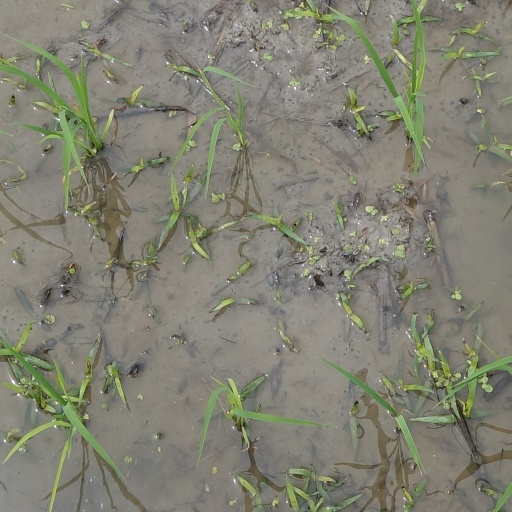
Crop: rice